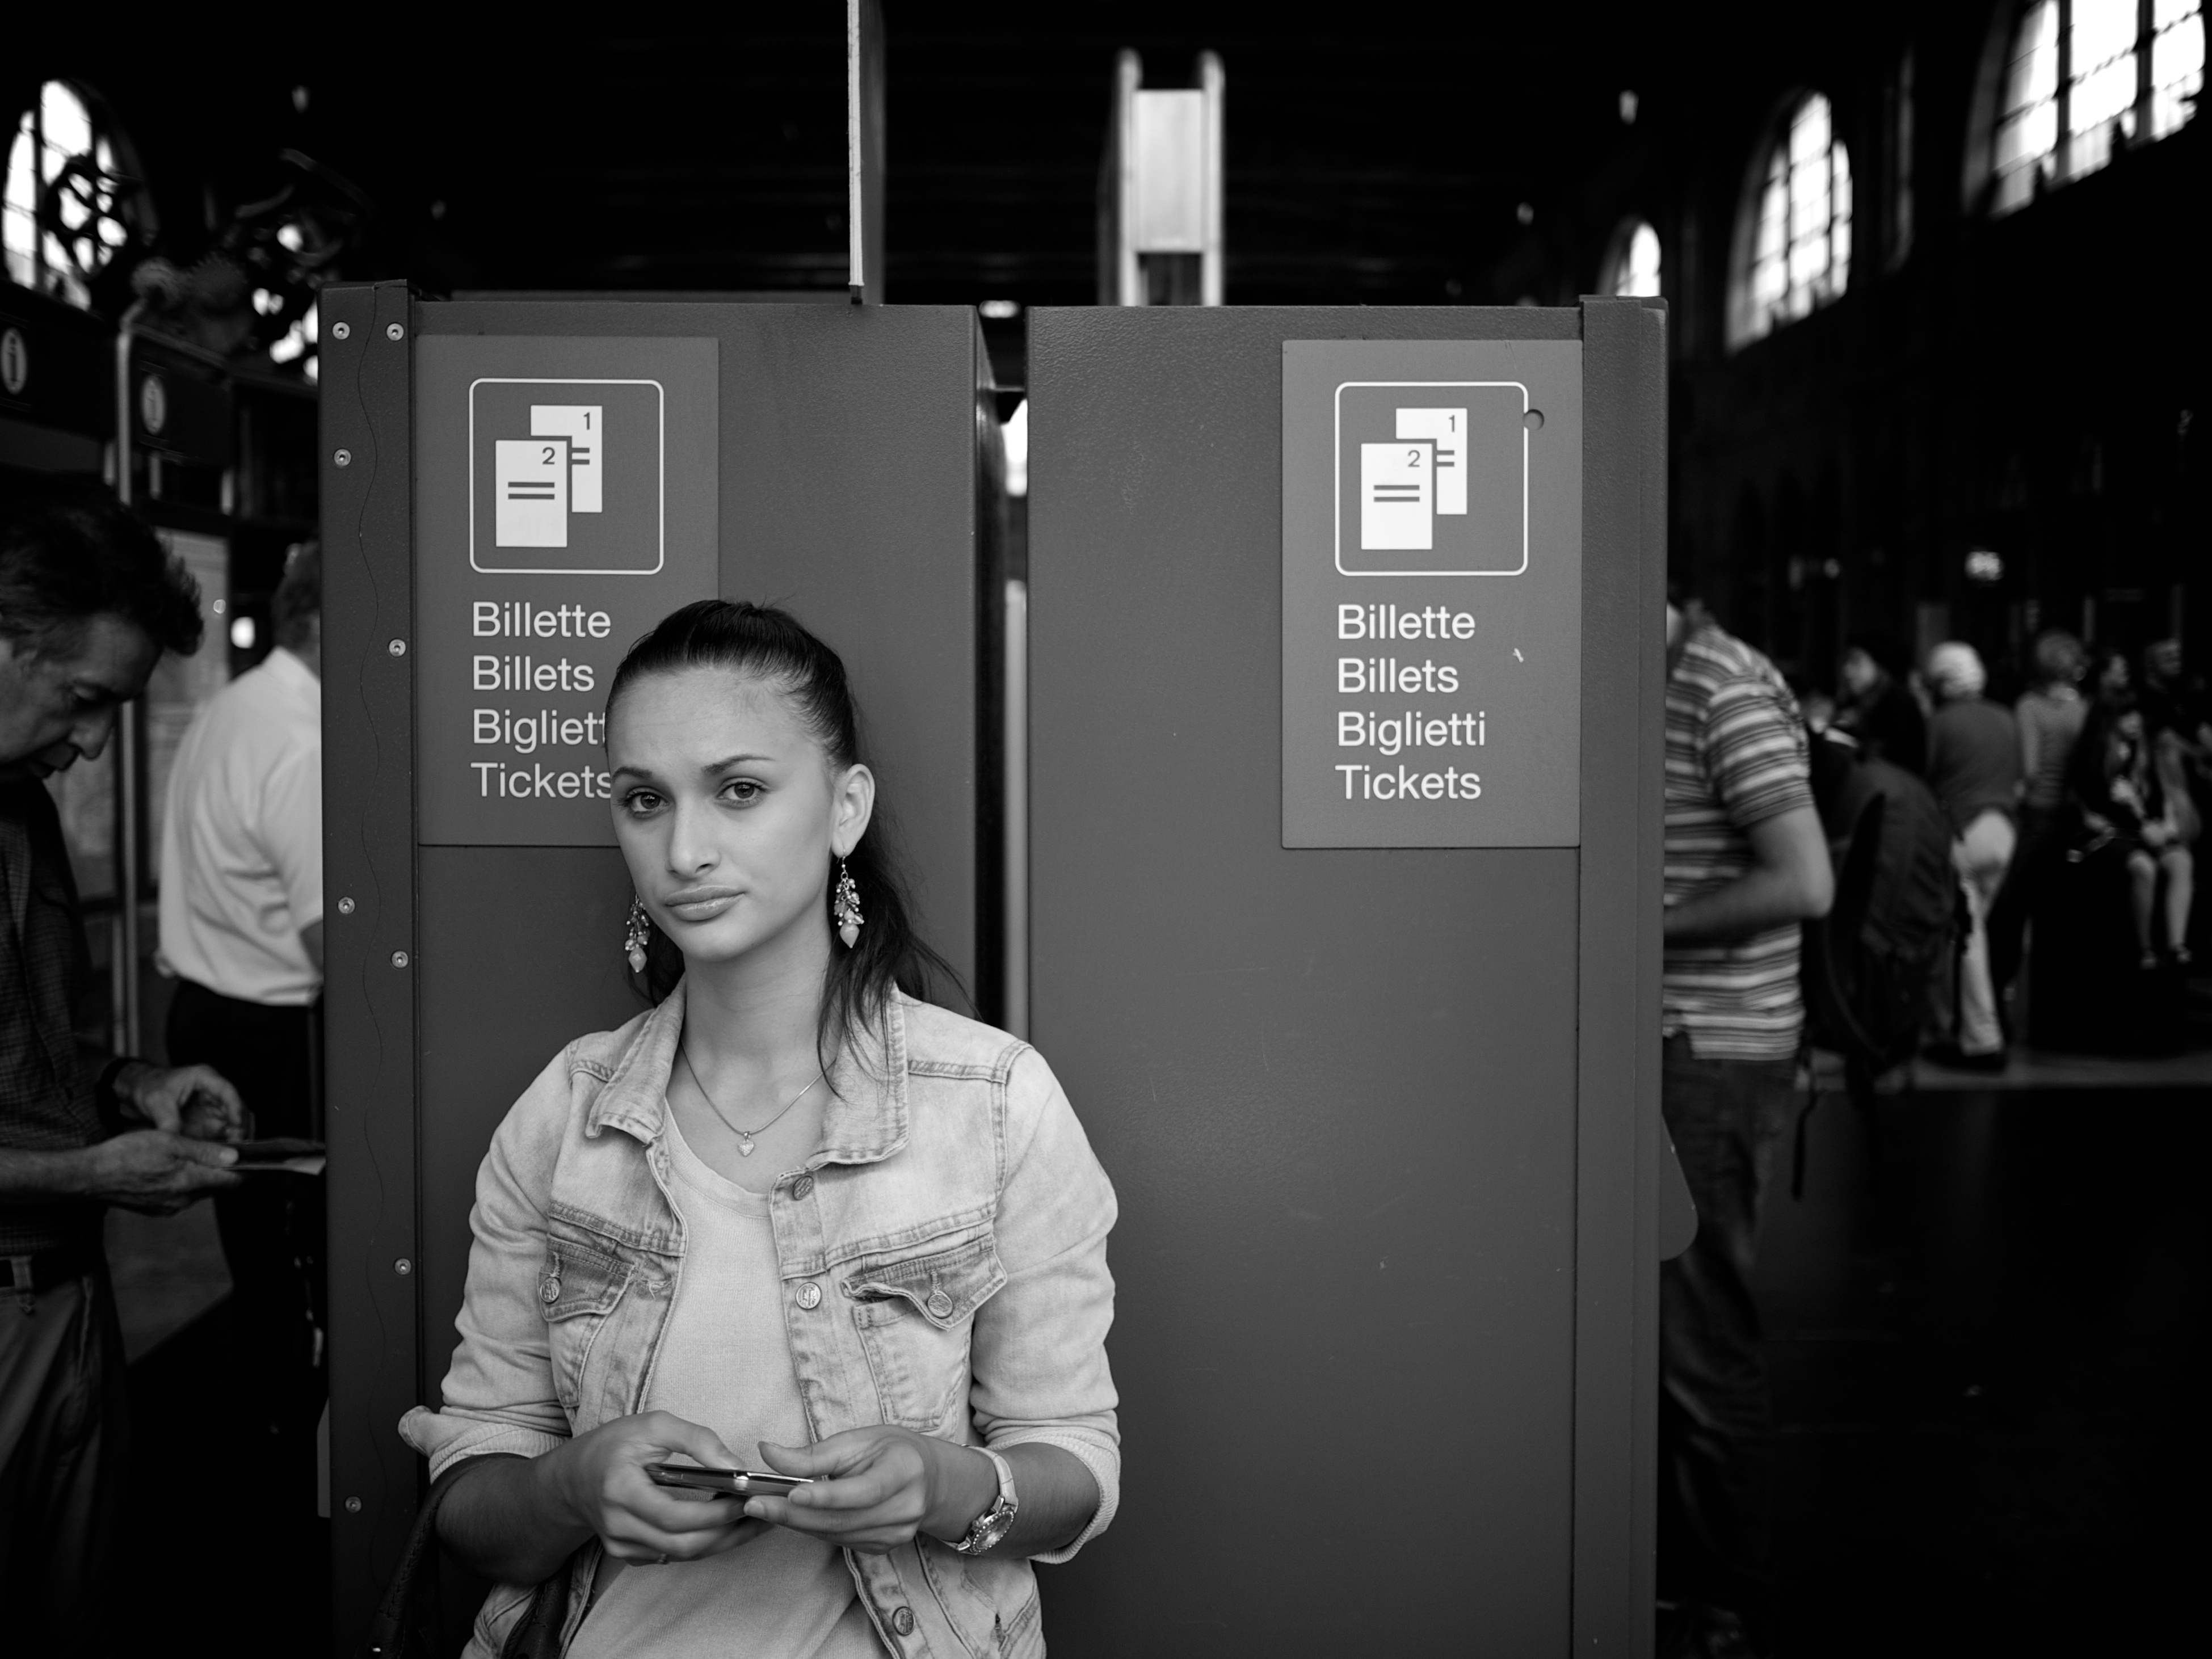
black and white, white, street, photography, ebook, training, fashion, black, monochrome, streetphotography, flickr, thomas, video, olympus, photograph, omd, fuji, leica, monochrom, leuthard, hcb, thomasleuthard, streettogs, monochrome photography, film noir